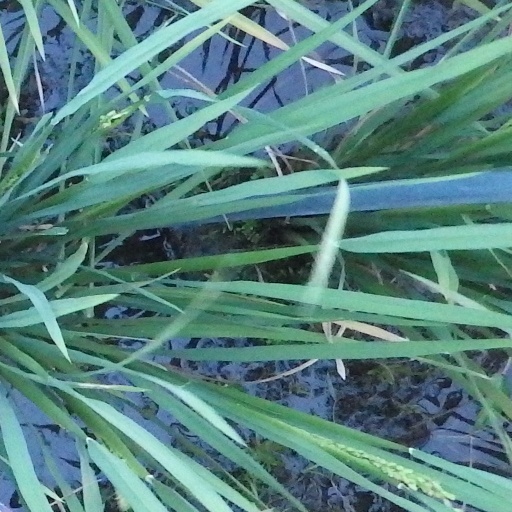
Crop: rice